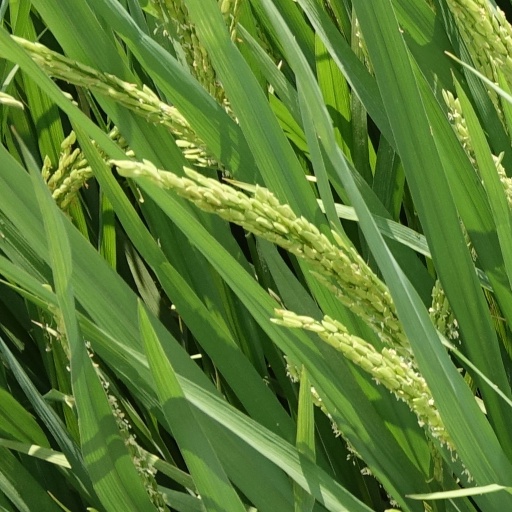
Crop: rice